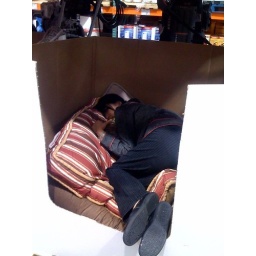
Someone caught me napping in the dog beds at Costco